Walter Brimble

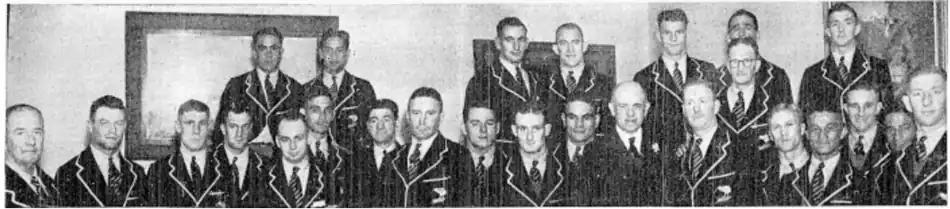
Walter is 4th from the right in the front row.

In short pieces on all the players selected, the Herald wrote "W.P. Brimble (Auckland), five eighths, is 24 years of age and weighs 10st. 7lb. He is a brother of the halfback. Brimble came over from the Manukau Rugby Union Club two years ago and represented Auckland on one occasion [in fact twice]. He has a lot of speed and is very elusive on attack, with a keen sense of anticipation on defence. The brothers should work up an excellent combination with a few more games together".